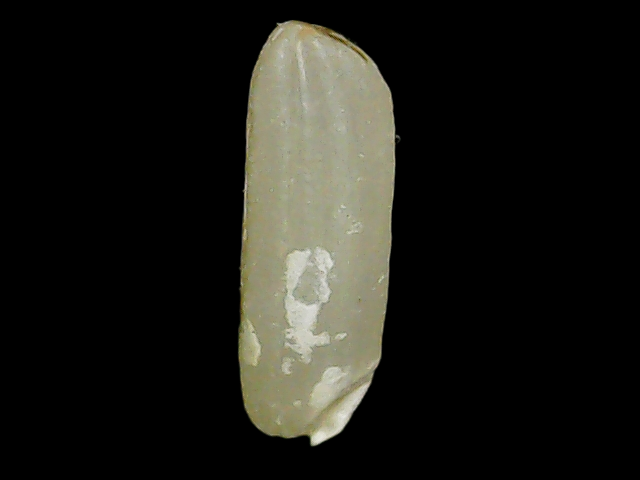
Rice variety: Binadhan26